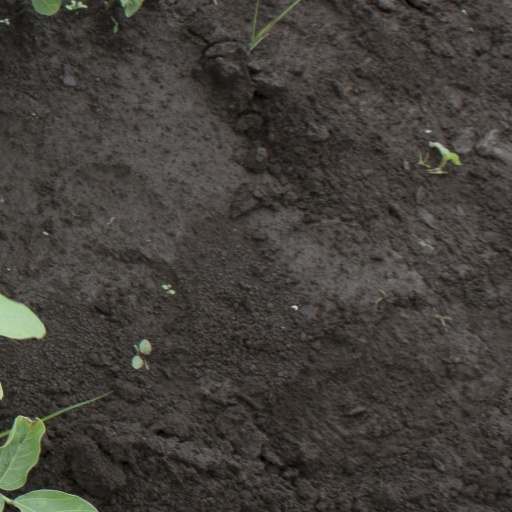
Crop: soybean